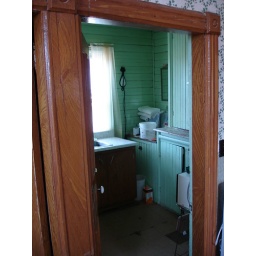
Inside the house, on the main floor, the pantry room where the only sink in the house is found